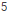
Number: 5